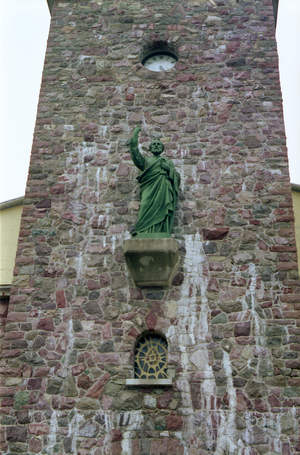
La cathédrale Saint-Pierre est une cathédrale catholique romaine située à Saint-Pierre, dans l'archipel de Saint-Pierre-et-Miquelon, dans l'Atlantique Nord. Depuis la suppression du Vicariat apostolique de Saint-Pierre et Miquelon le 1ᵉʳ mars 2018, elle est rattachée au diocèse de La Rochelle et Saintes.